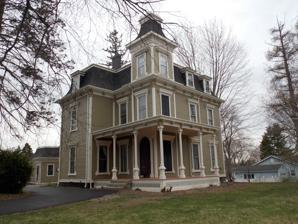
Building: Leonard Bond Chapman House
Country: United States of America
Year built: 1868
Historic house in Maine, United States United States historic place Leonard Bond Chapman House U.S. National Register of Historic Places Show map of Maine Show map of the United States Location 90 Capisic Street Portland, Maine Coordinates 43°39′43″N 70°18′10″W / 43.66194°N 70.30278°W / 43.66194; -70.30278 Area 0.6 acres (0.24 ha) Built 1866 Architectural style Italianate, Mansard NRHP reference No. 80000228 Added to NRHP April 23, 1980 The Leonard Bond Chapman House is an historic house at 90 Capisic Street in Portland, Maine .  Built between 1866 and 1868, it is a fine and distinctive local example of Second Empire architecture , and is notable as the home of one Portland's leading historians of the period, Leonard Bond Chapman.  The house was listed on the National Register of Historic Places in 1980. Description and history The Chapman House is located in Portland's western Rosemont neighborhood , on the south side of Capisic Street, between Bancroft and Frost Streets.  It is a 2 + 1 ⁄ 2 -story wood-frame structure, with a mansard roof providing a full third floor.  At the northeast corner of the house is an inset three-story square tower, topped by a mansard roof that has an unusually small center and widely flaring eaves .  The main cornice is studded with paired brackets in the Italianate style, and a porch wraps around the front and side of the corner with the tower.  The porch roof is supported by carved round posts, and also features brackets.  To the rear of the property stands a period carriage house with similar styling. The house was built between 1866 and 1868, and represents a locally unusual example of the Second Empire mansard-roofed style.  It was built for Leonard Bond Chapman, a Portland native who was professionally a nursery owner.  His avocation, however, was as an antiquarian and collector of manuscripts , particularly on the subject of Portland history.  He was a longtime active member of the Maine Historical Society , for which he wrote numerous treatises on all aspects of the city's history. See also National Register of Historic Places listings in Portland, Maine References